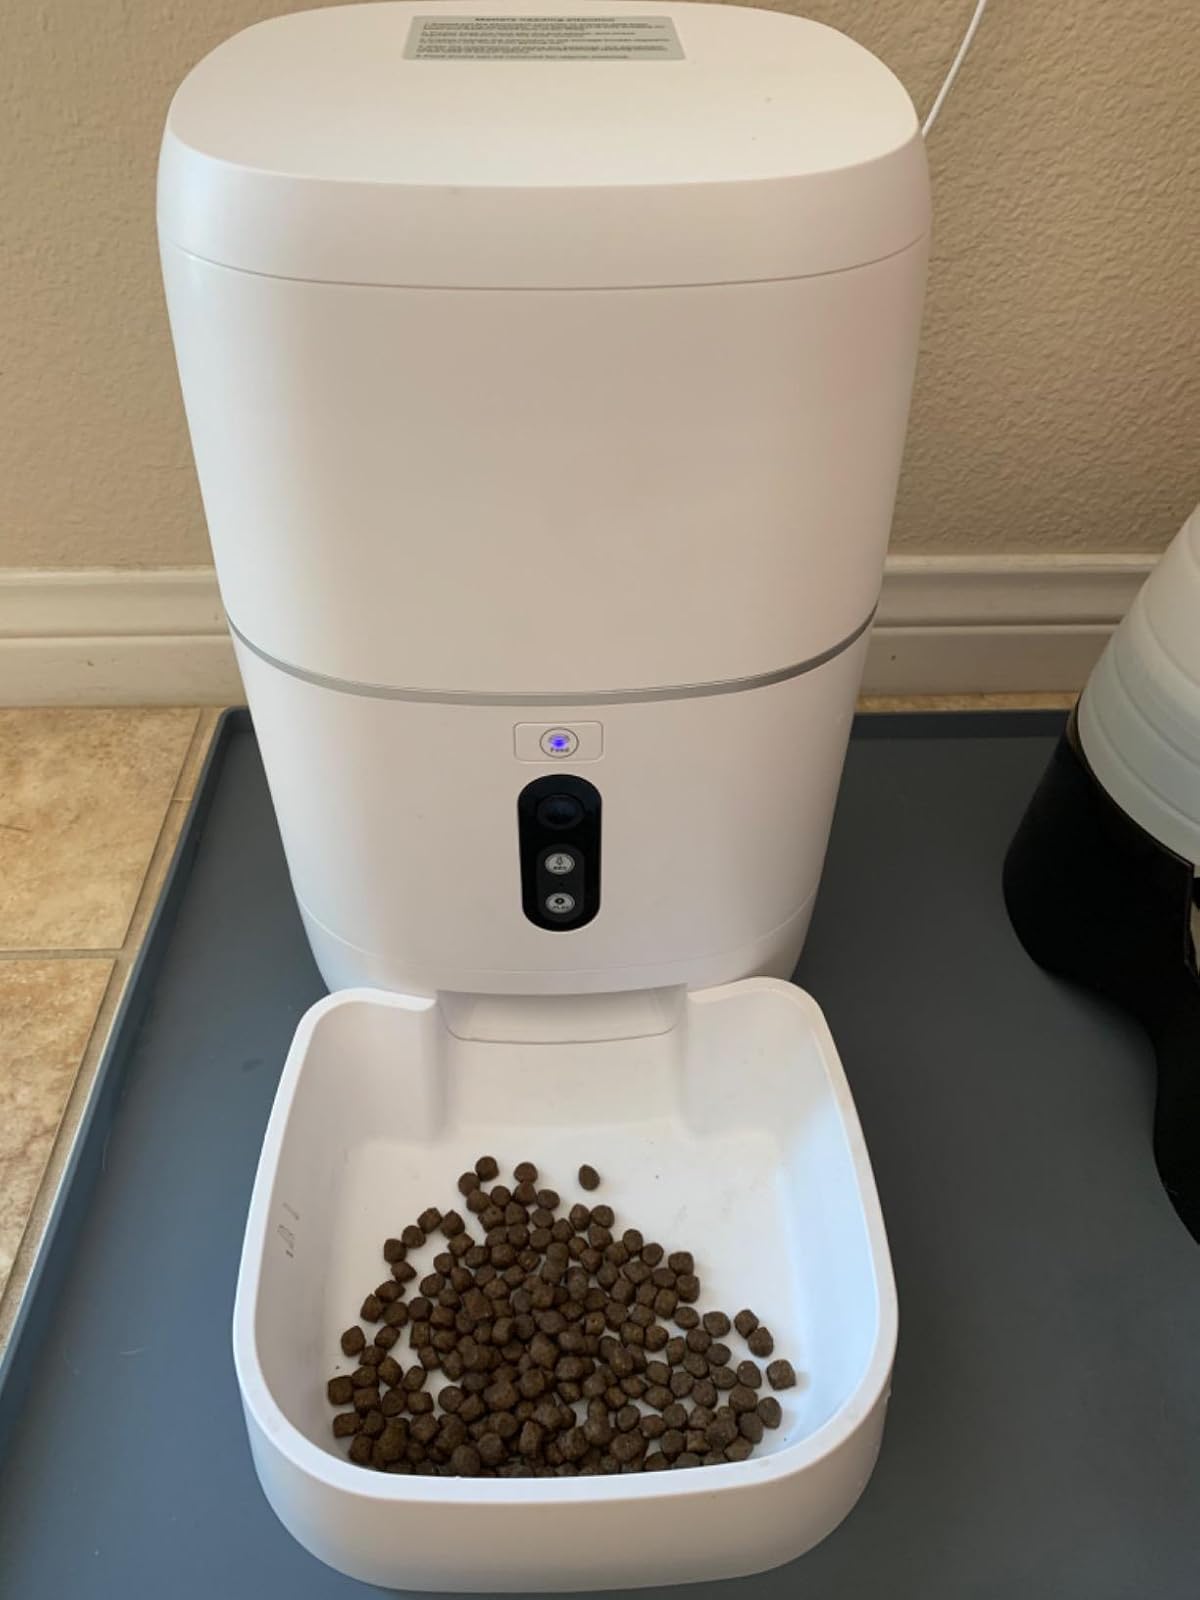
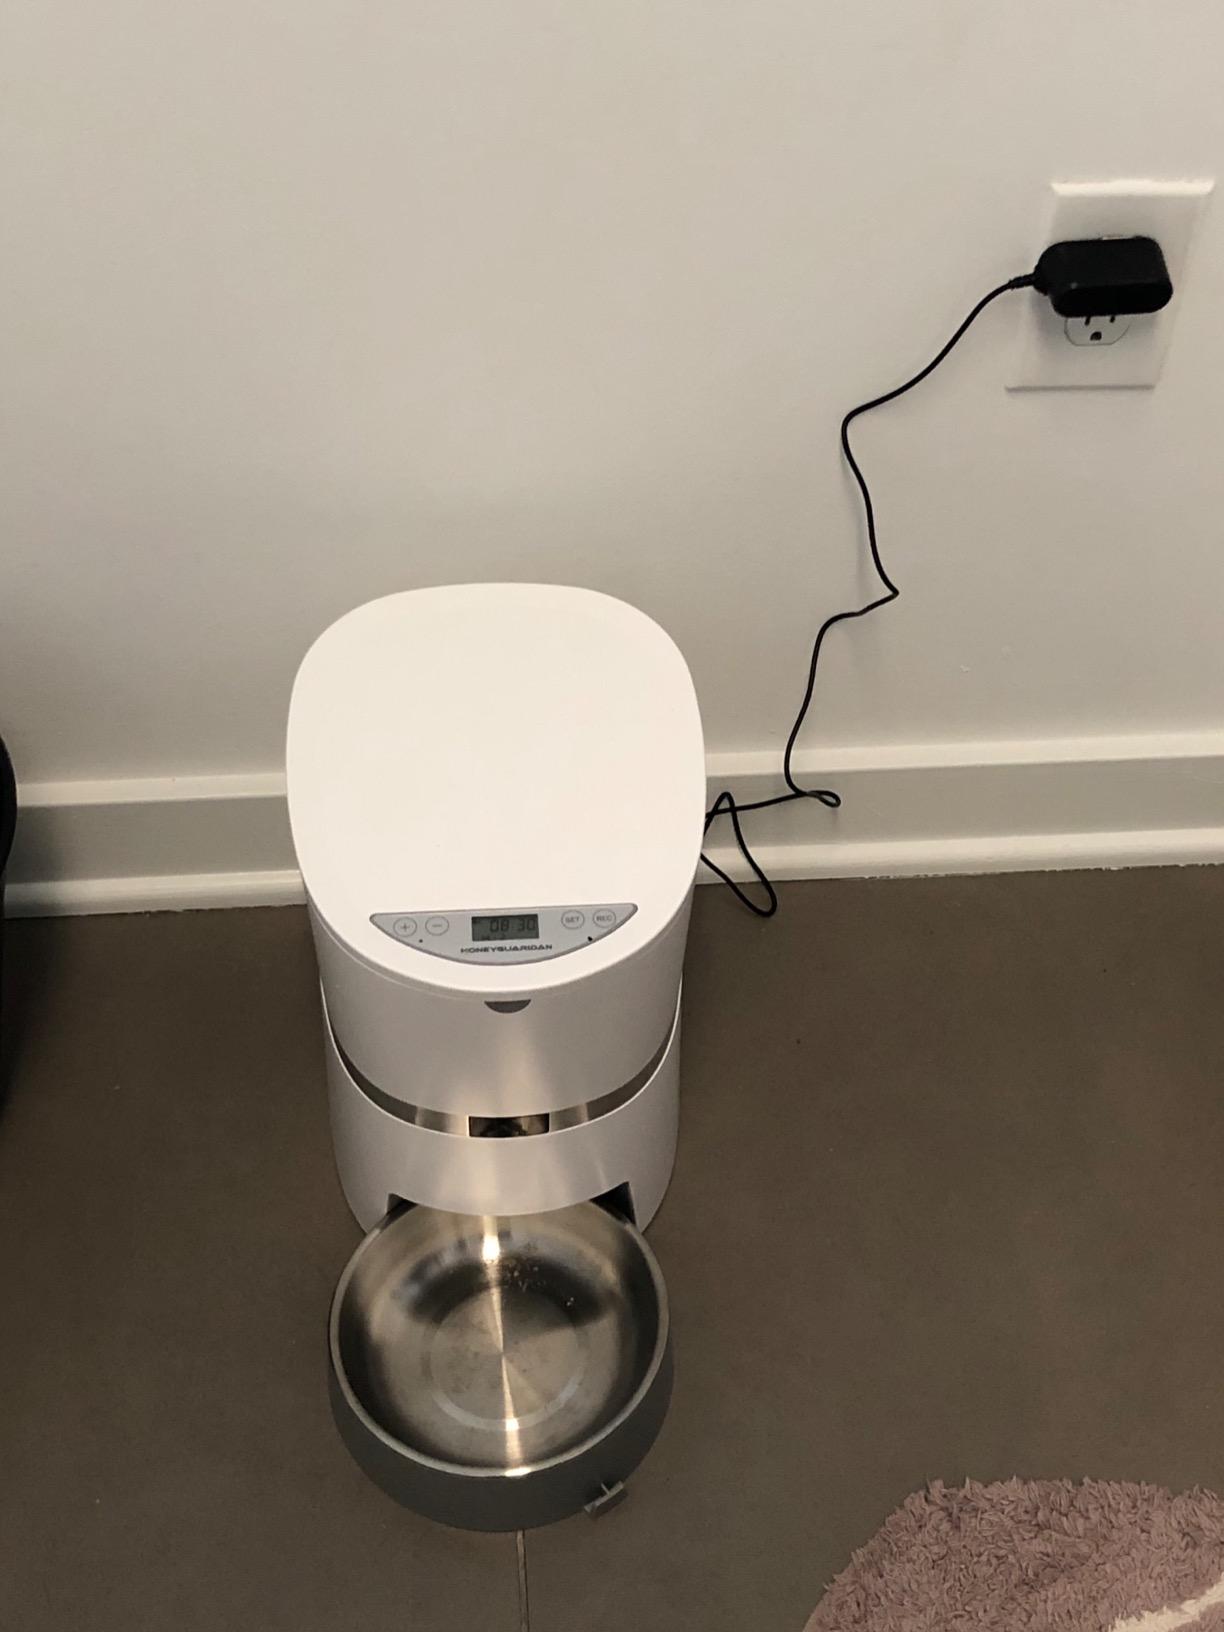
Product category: items_feeder
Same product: no